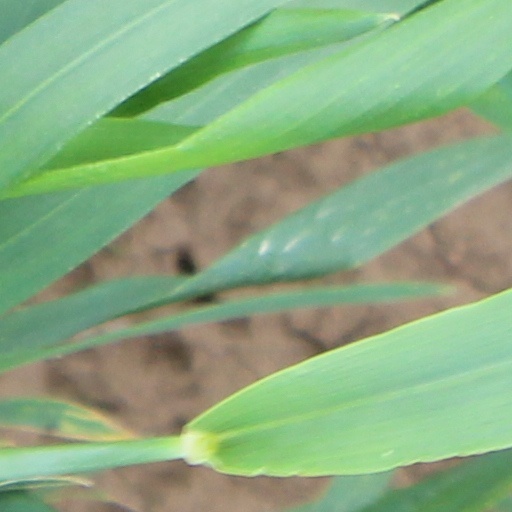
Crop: wheat